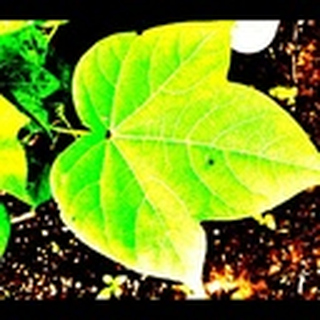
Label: healthy_cotton